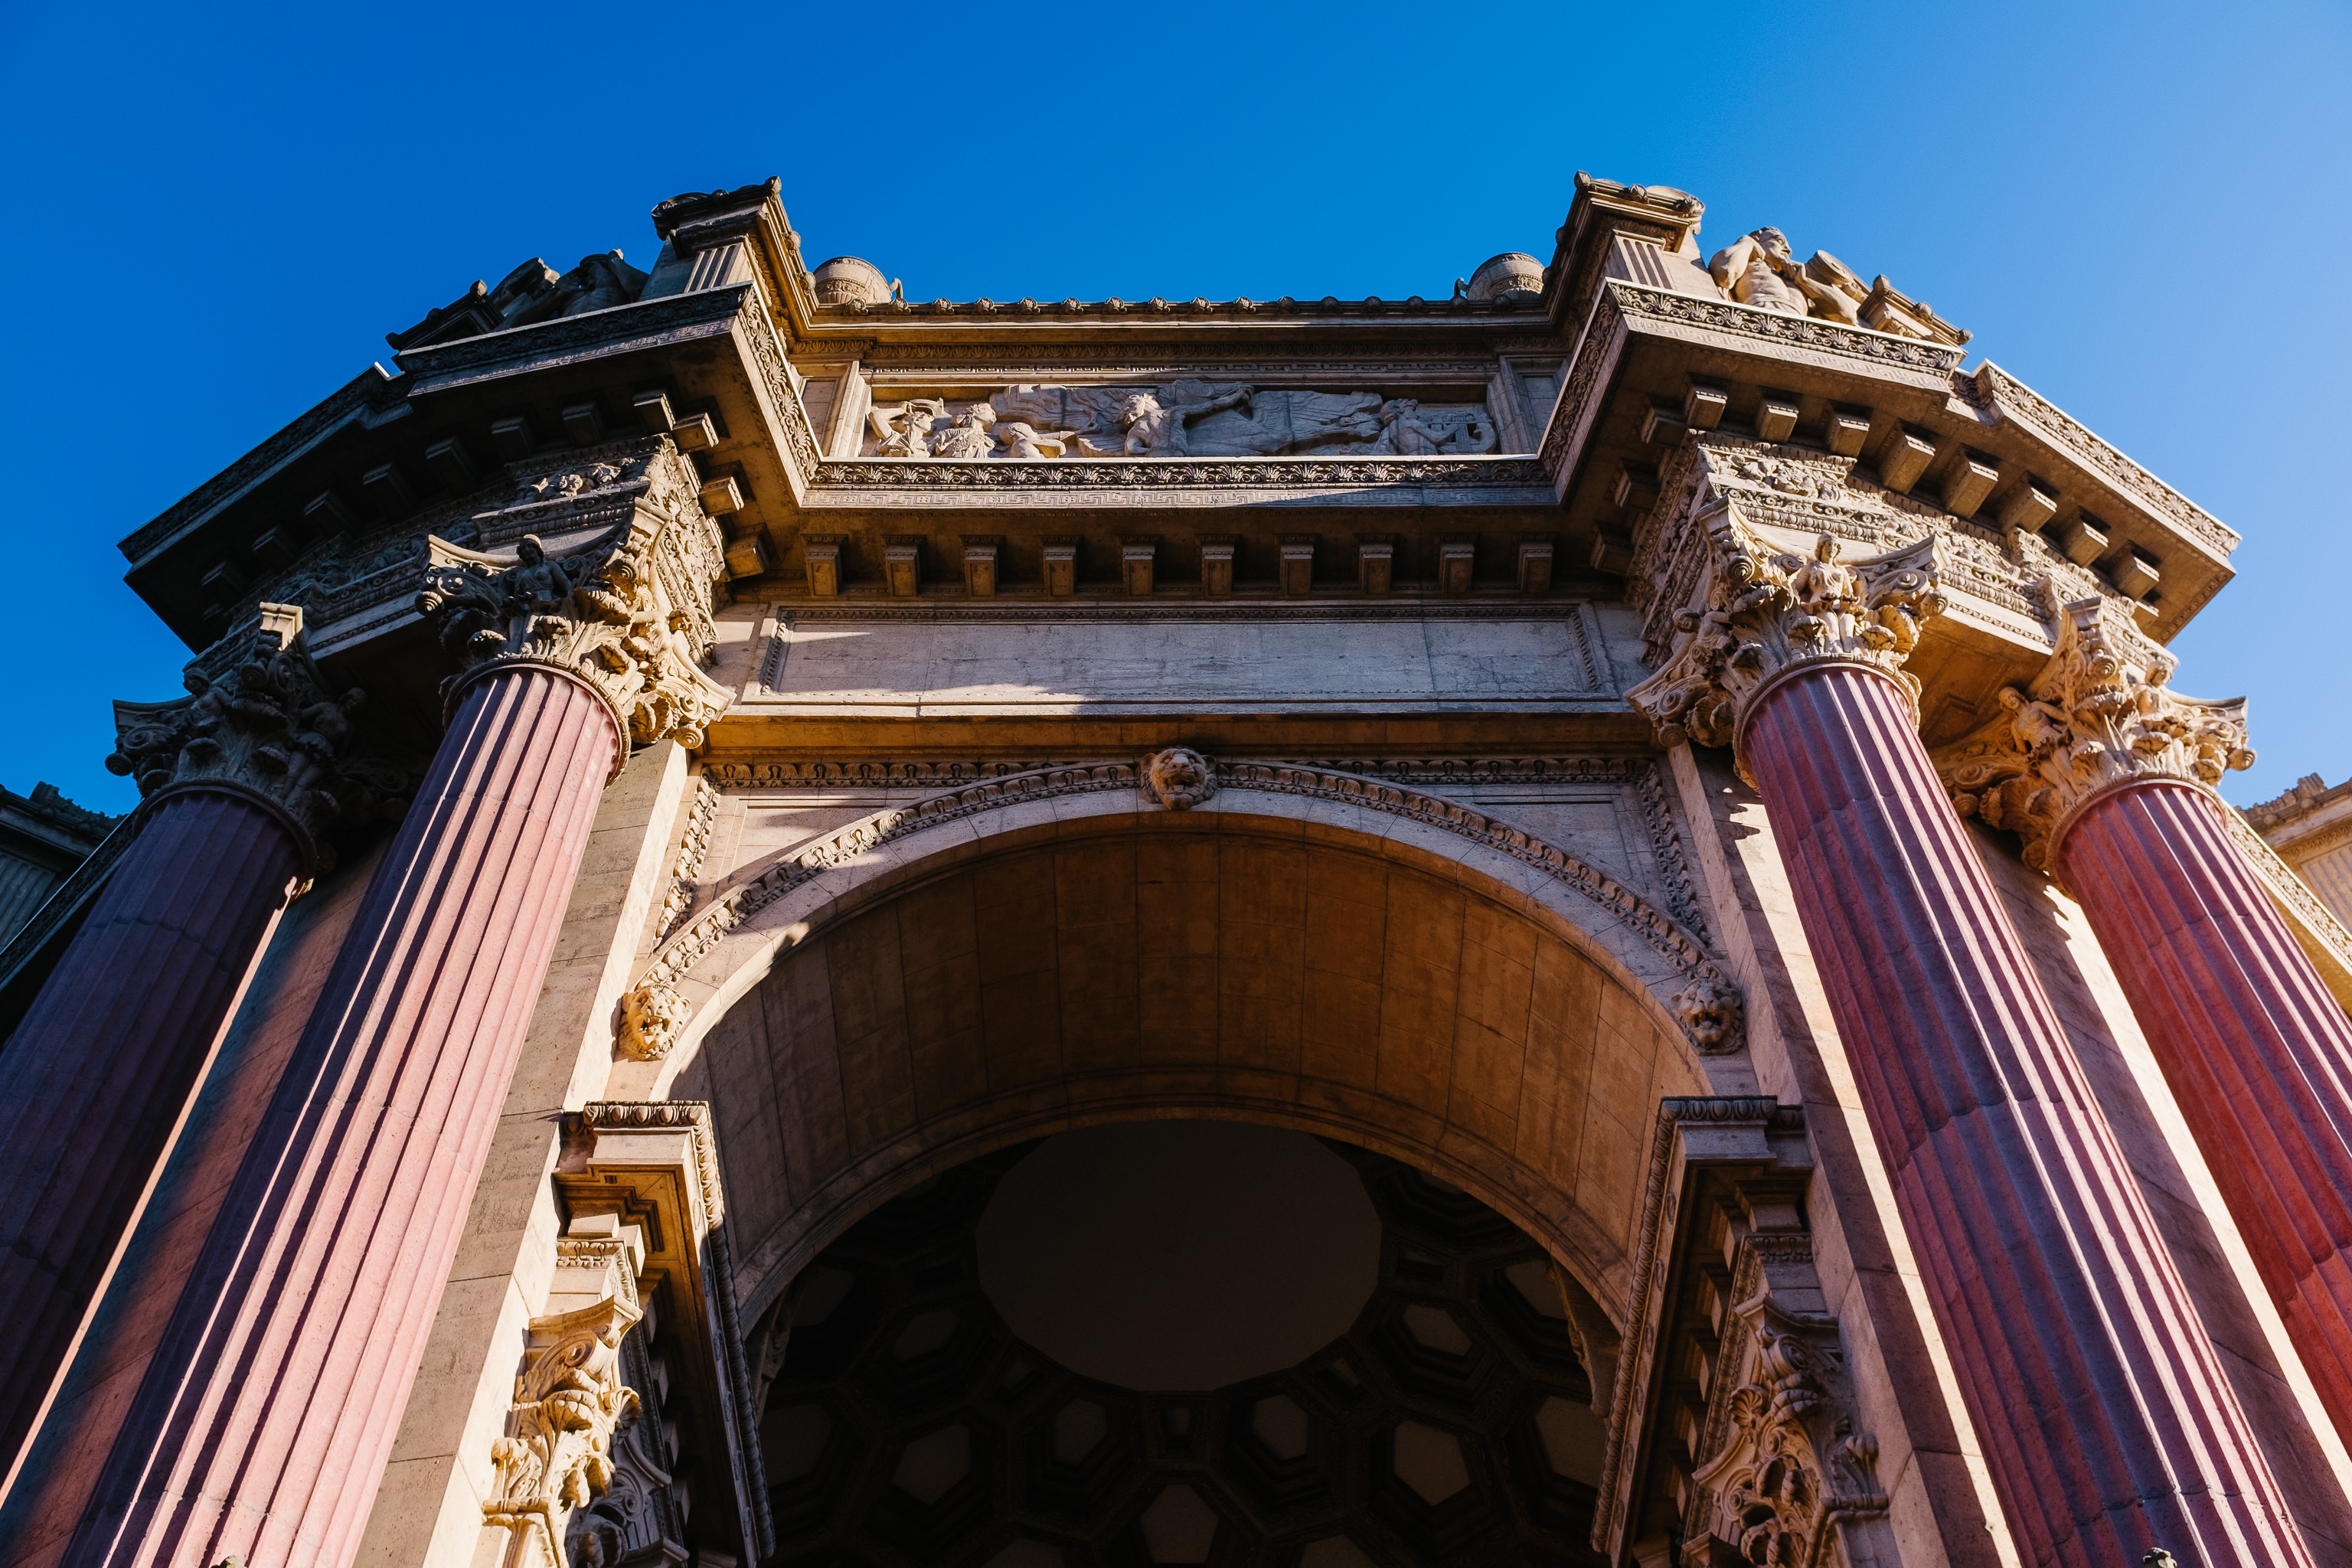
architecture, structure, building, tower, opera house, landmark, facade